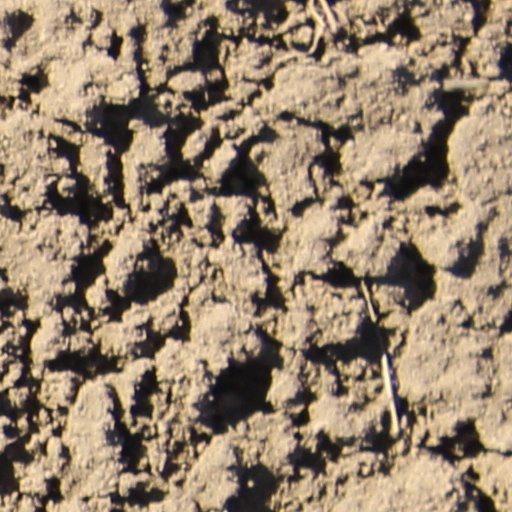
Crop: wheat